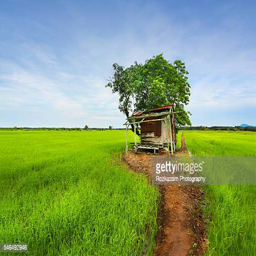
abandoned hut in a paddy field